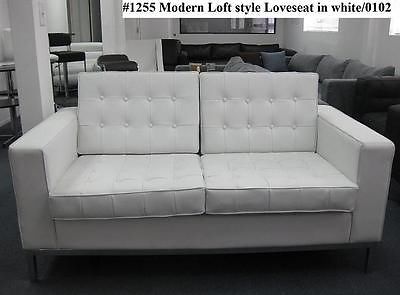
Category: sofa